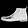
Label: Ankle boot